IPEX syndrome

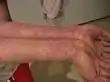
Eczema

The most common form of skin involvement is dermatitis. It can occur in three forms: eczematiform (mainly atopic dermatitis), ichthyosiform, psoriasiform, or a combination. Other skin manifestations can include cheilitis, onychodystrophy, and alopecia.